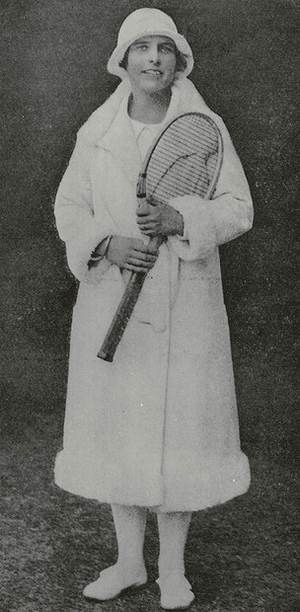
Sylvia Lance est une joueuse de tennis australienne de l'entre-deux-guerres. Elle est aussi connue sous son nom de femme mariée, Sylvia Lance-Harper.